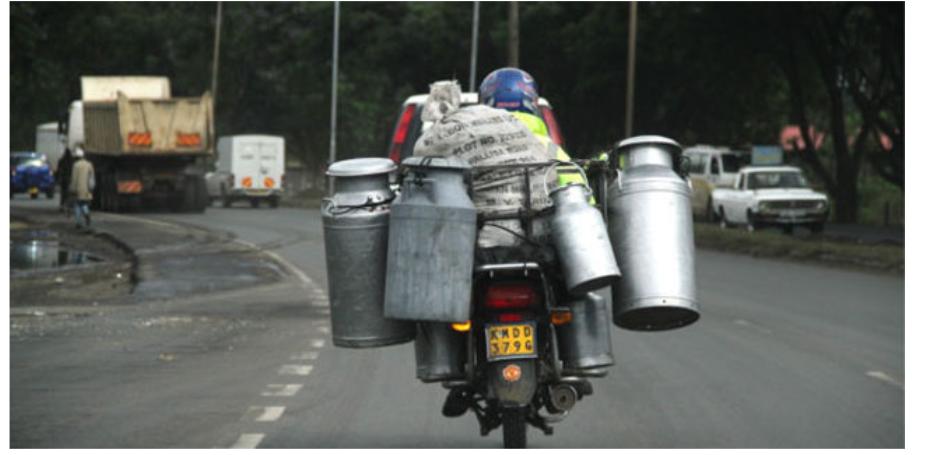
Mwendesha pikipiki akiwa amepakia mitungi  mingi ya maziwa. Mitungi hii imefungwa pande zote za pikipiki na mgongoni. Kuashiria ya kuwa maziwa yanasafirishwa kutoka kwa wauzaji hadi sokoni au kiwandani. Hili ni njia ya kawaida ya  usafirishaji wa bidhaa katika kilimo katika maeneo ya vijijini.